Falling Skies

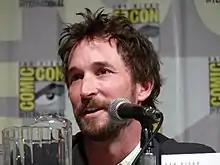
Wyle at the 2010 San Diego Comic-Con promoting the series

Casting announcements began in June 2009 with Noah Wyle as the lead. Wyle, who worked with TNT on "The Librarian" films, was sent scripts for various shows on their network. He said part of the reason he chose the part was to gain credibility from his children. "With the birth of my kids, I started to really look at my career through their eyes more than my own, so that does dictate choice, steering me toward certain things and away from other things," he said.